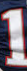
Number: 1